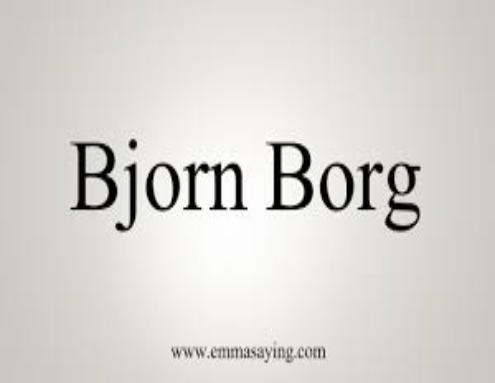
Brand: Bjorn Borg
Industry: Clothes